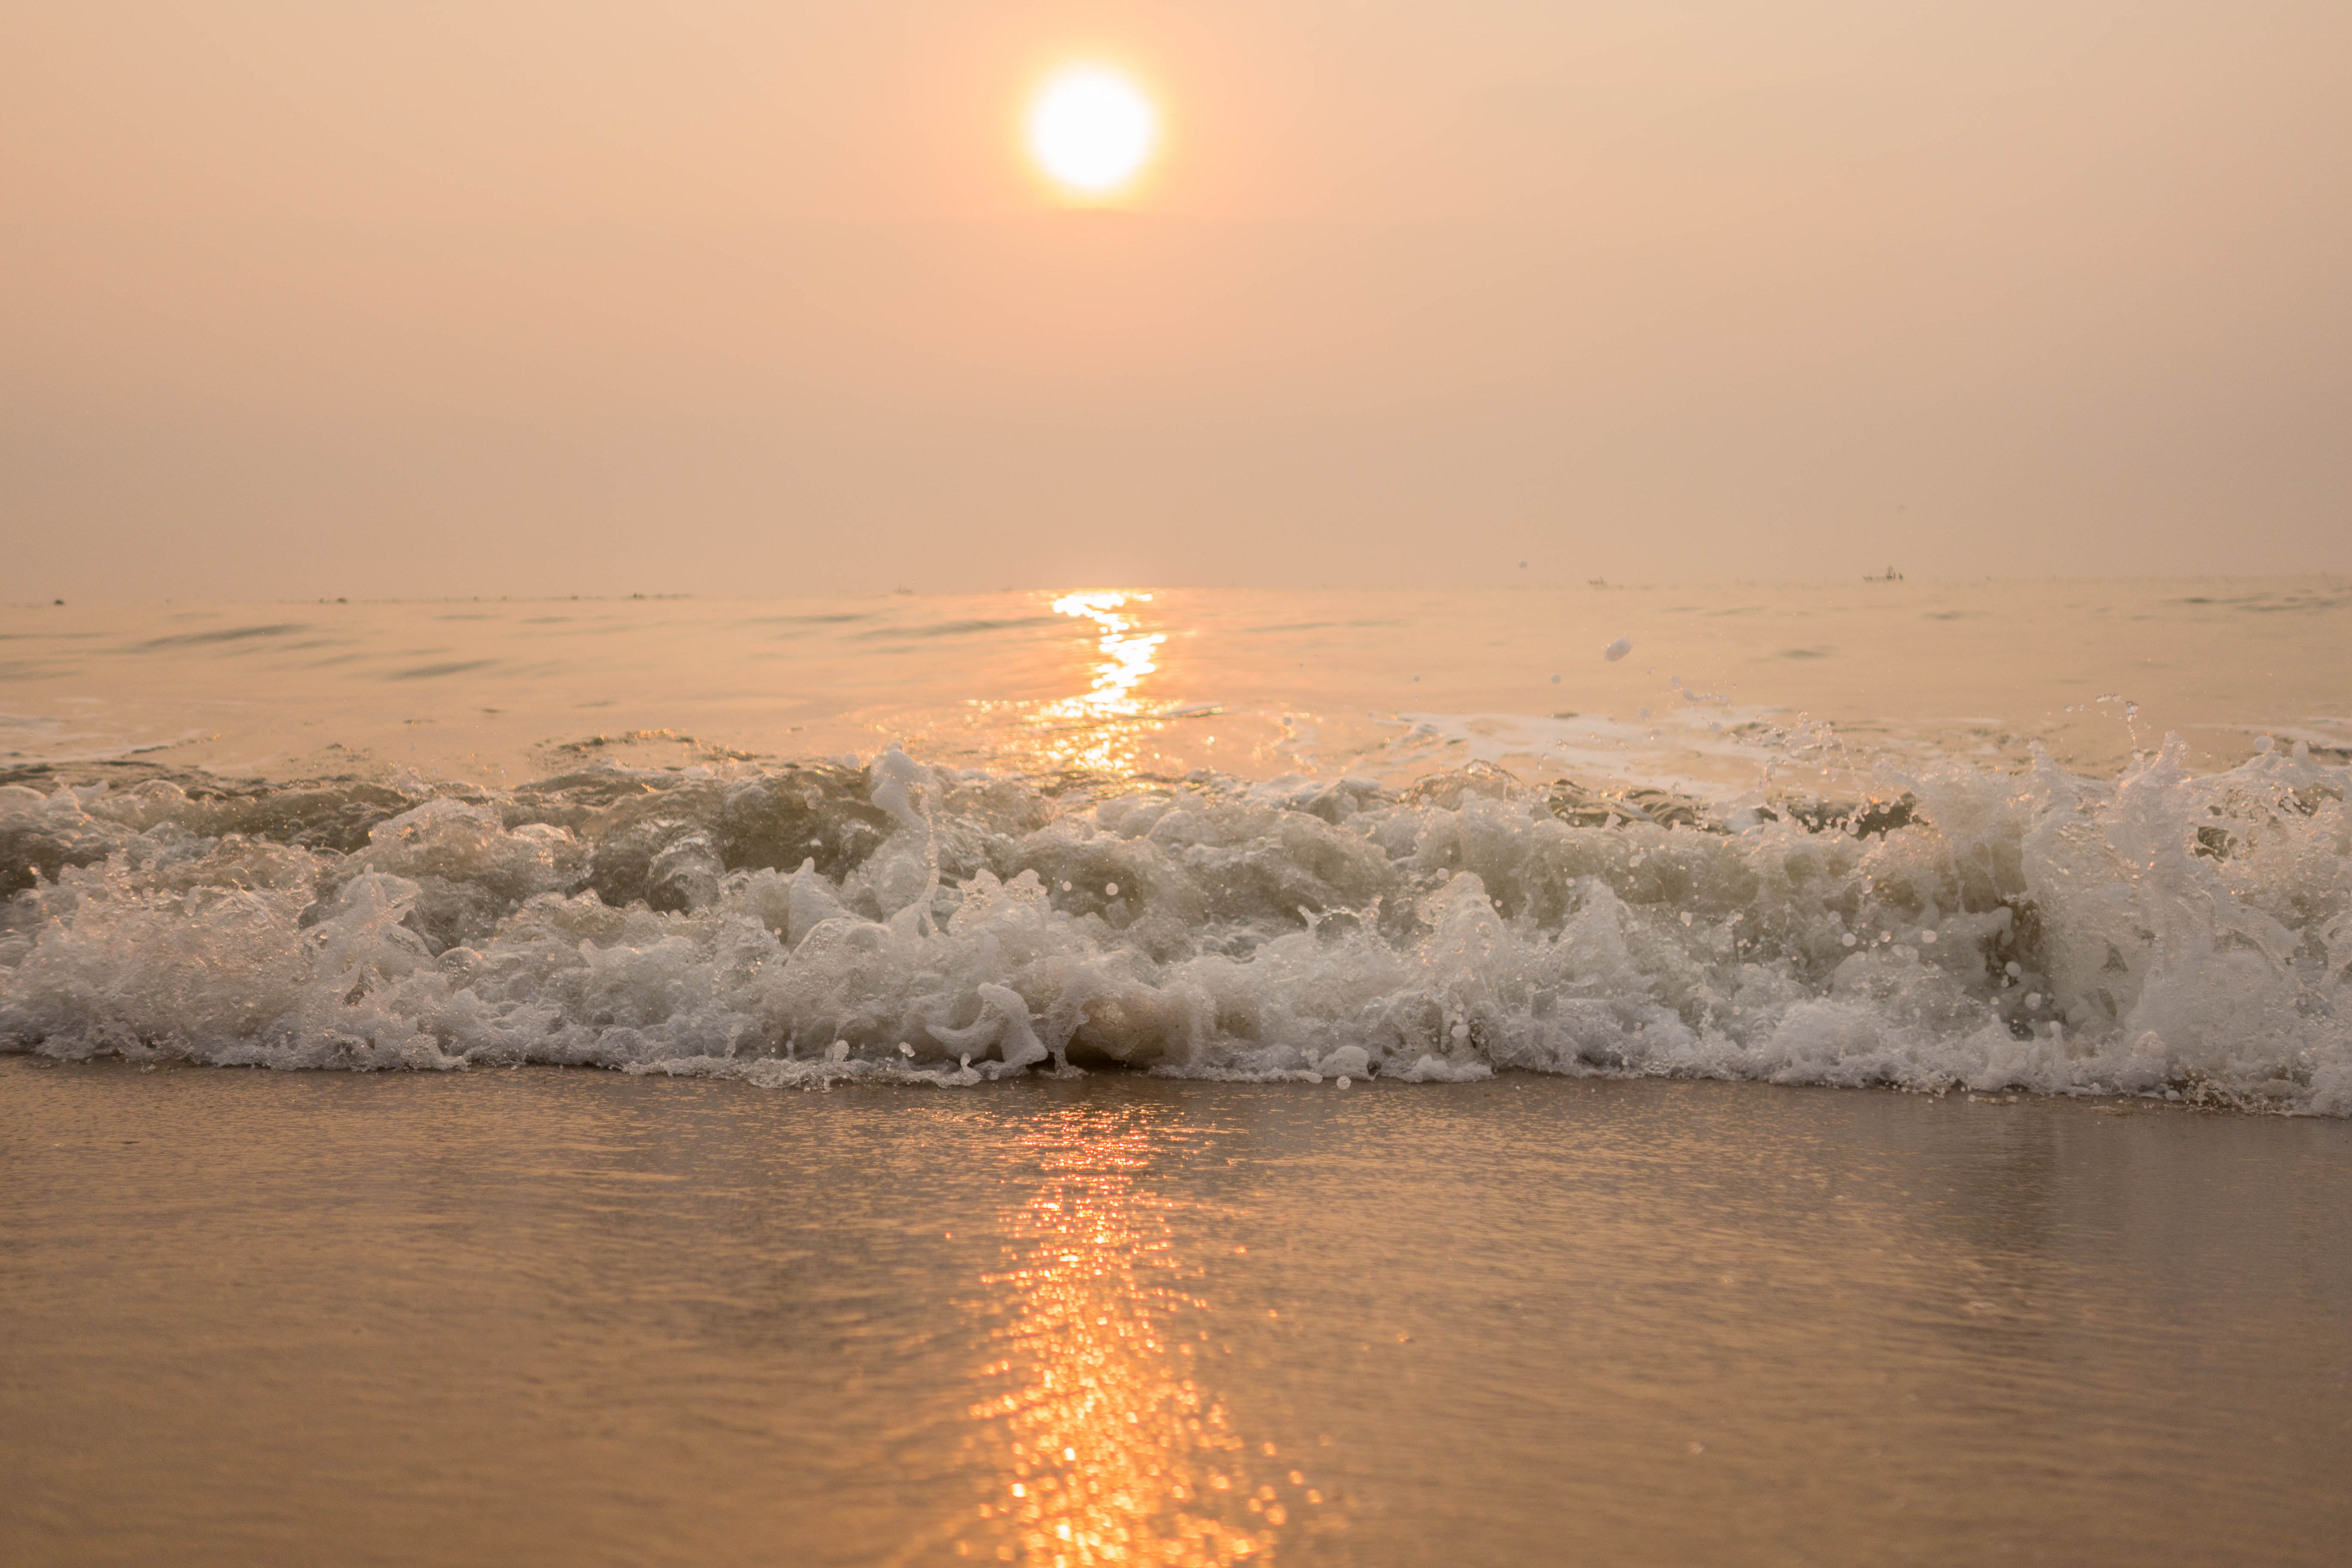
sea, morning, soft wave, sky, wave, horizon, water, ocean, wind wave, sunrise, shore, sun, atmospheric phenomenon, sunset, beach, evening, sunlight, calm, coast, tide, cloud, reflection, dawn, vacation, dusk, afterglow, photography, bank, landscape, coastal and oceanic landforms, astronomical object